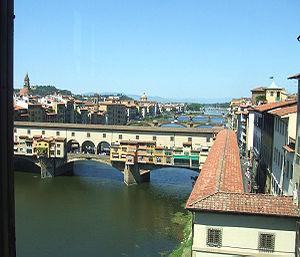
Le corridor de Vasari est le passage protégé et couvert qu'empruntaient les Médicis entre le palazzo Vecchio et le palais Pitti et qui traverse l'Arno, au-dessus du Ponte Vecchio, à Florence. Il est actuellement fermé au public.